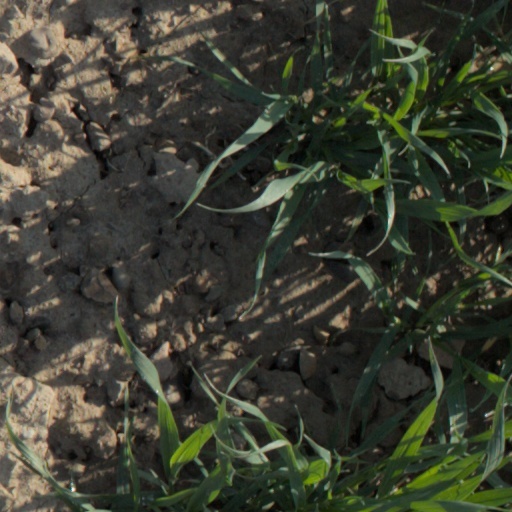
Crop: wheat